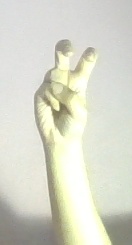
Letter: toot